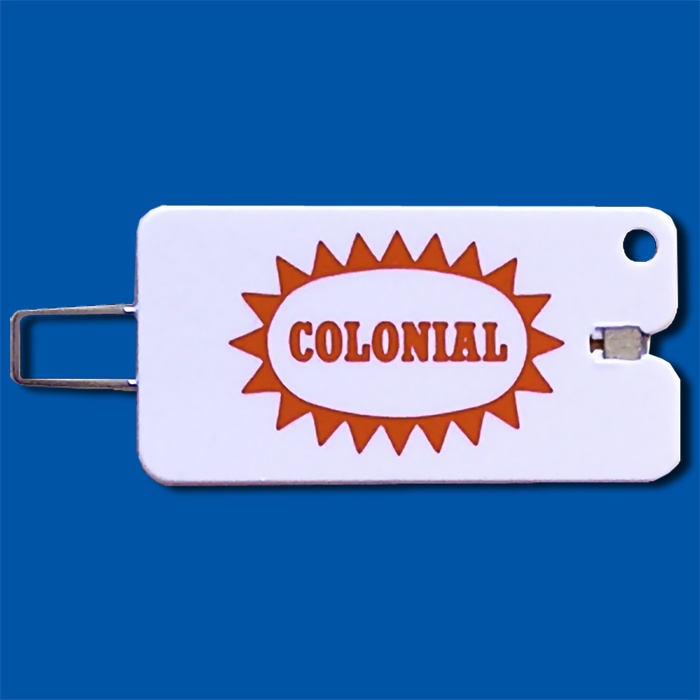
Tapestry Threader w/ Cutter
Colonial Tapestry Threader w/ Cutter 1 Piece per Package
Brand: Colonial Needle Company
Category: Arts & Entertainment > Hobbies & Creative Arts > Arts & Crafts > Art & Crafting Tools > Thread & Yarn Tools > Thread & Yarn Guides